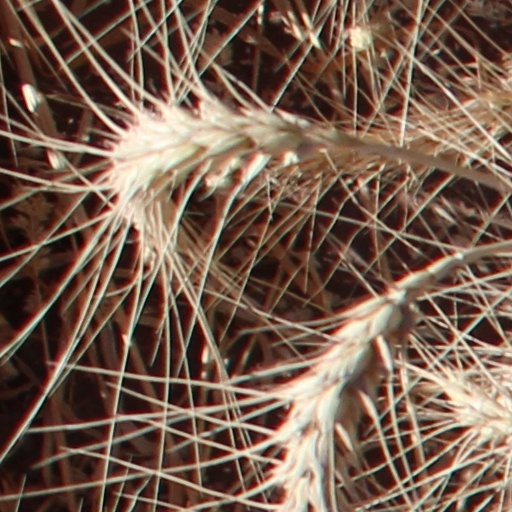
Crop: wheat